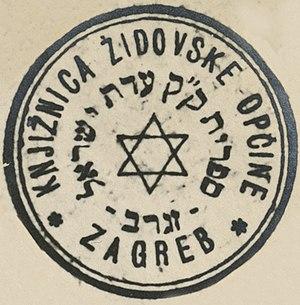
Cet article présente l'histoire des Juifs en Croatie. La communauté juive en Croatie existe depuis l'antiquité ; elle s'est enrichie de nouveaux membres à l'arrivée des expulsés juifs de la péninsule ibérique au XVᵉ siècle puis à celle d'ashkénazes mais même en petit nombre, elle est victime de ségrégation sous la maison d'Autriche dans l'empire austro-hongrois. Elle est émancipée graduellement puis totalement en 1867, ensuite à nouveau victime de l'antisémitisme dans l'ex-Yougoslavie jusqu'à la Shoah à partir de 1941 qui décime 4/5ᵉ de ses membres. De nos jours, la communauté survit en petit nombre dans le pays, dont plus de la moitié serait à Zagreb, et doit supporter le négationnisme ambiant. Le gouvernement croate reconnaît néanmoins que les Juifs de leur pays ont contribué au développement de l' économie et de la citoyenneté croates ainsi qu'à la science et à la culture croates.